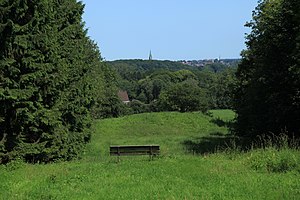
Kongshøj (Sydslesvig)
Udsigt til Slesvig by
Kongshøj eller Königshügel i det nordlige Tyskland, beliggende ved Ovre Selk i Haddeby Sogn i delstaten Sydslesvig, er en naturlig forhøjning med en forhistorisk gravhøj. Højen ligger øst for Selk Nor i den umiddelbare nærhed af vikingebyen Hedeby. Et sydslesvigsk folkesagn nævnes højen i forbindelse med den forhistoriske danske konge Sigtryg. Navnet henviser til en tidligere funktion som kongelig højsæde. Kongshøjen har en højde på i alt 42 meter.